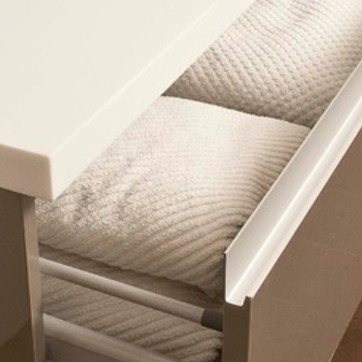
Material: fabric